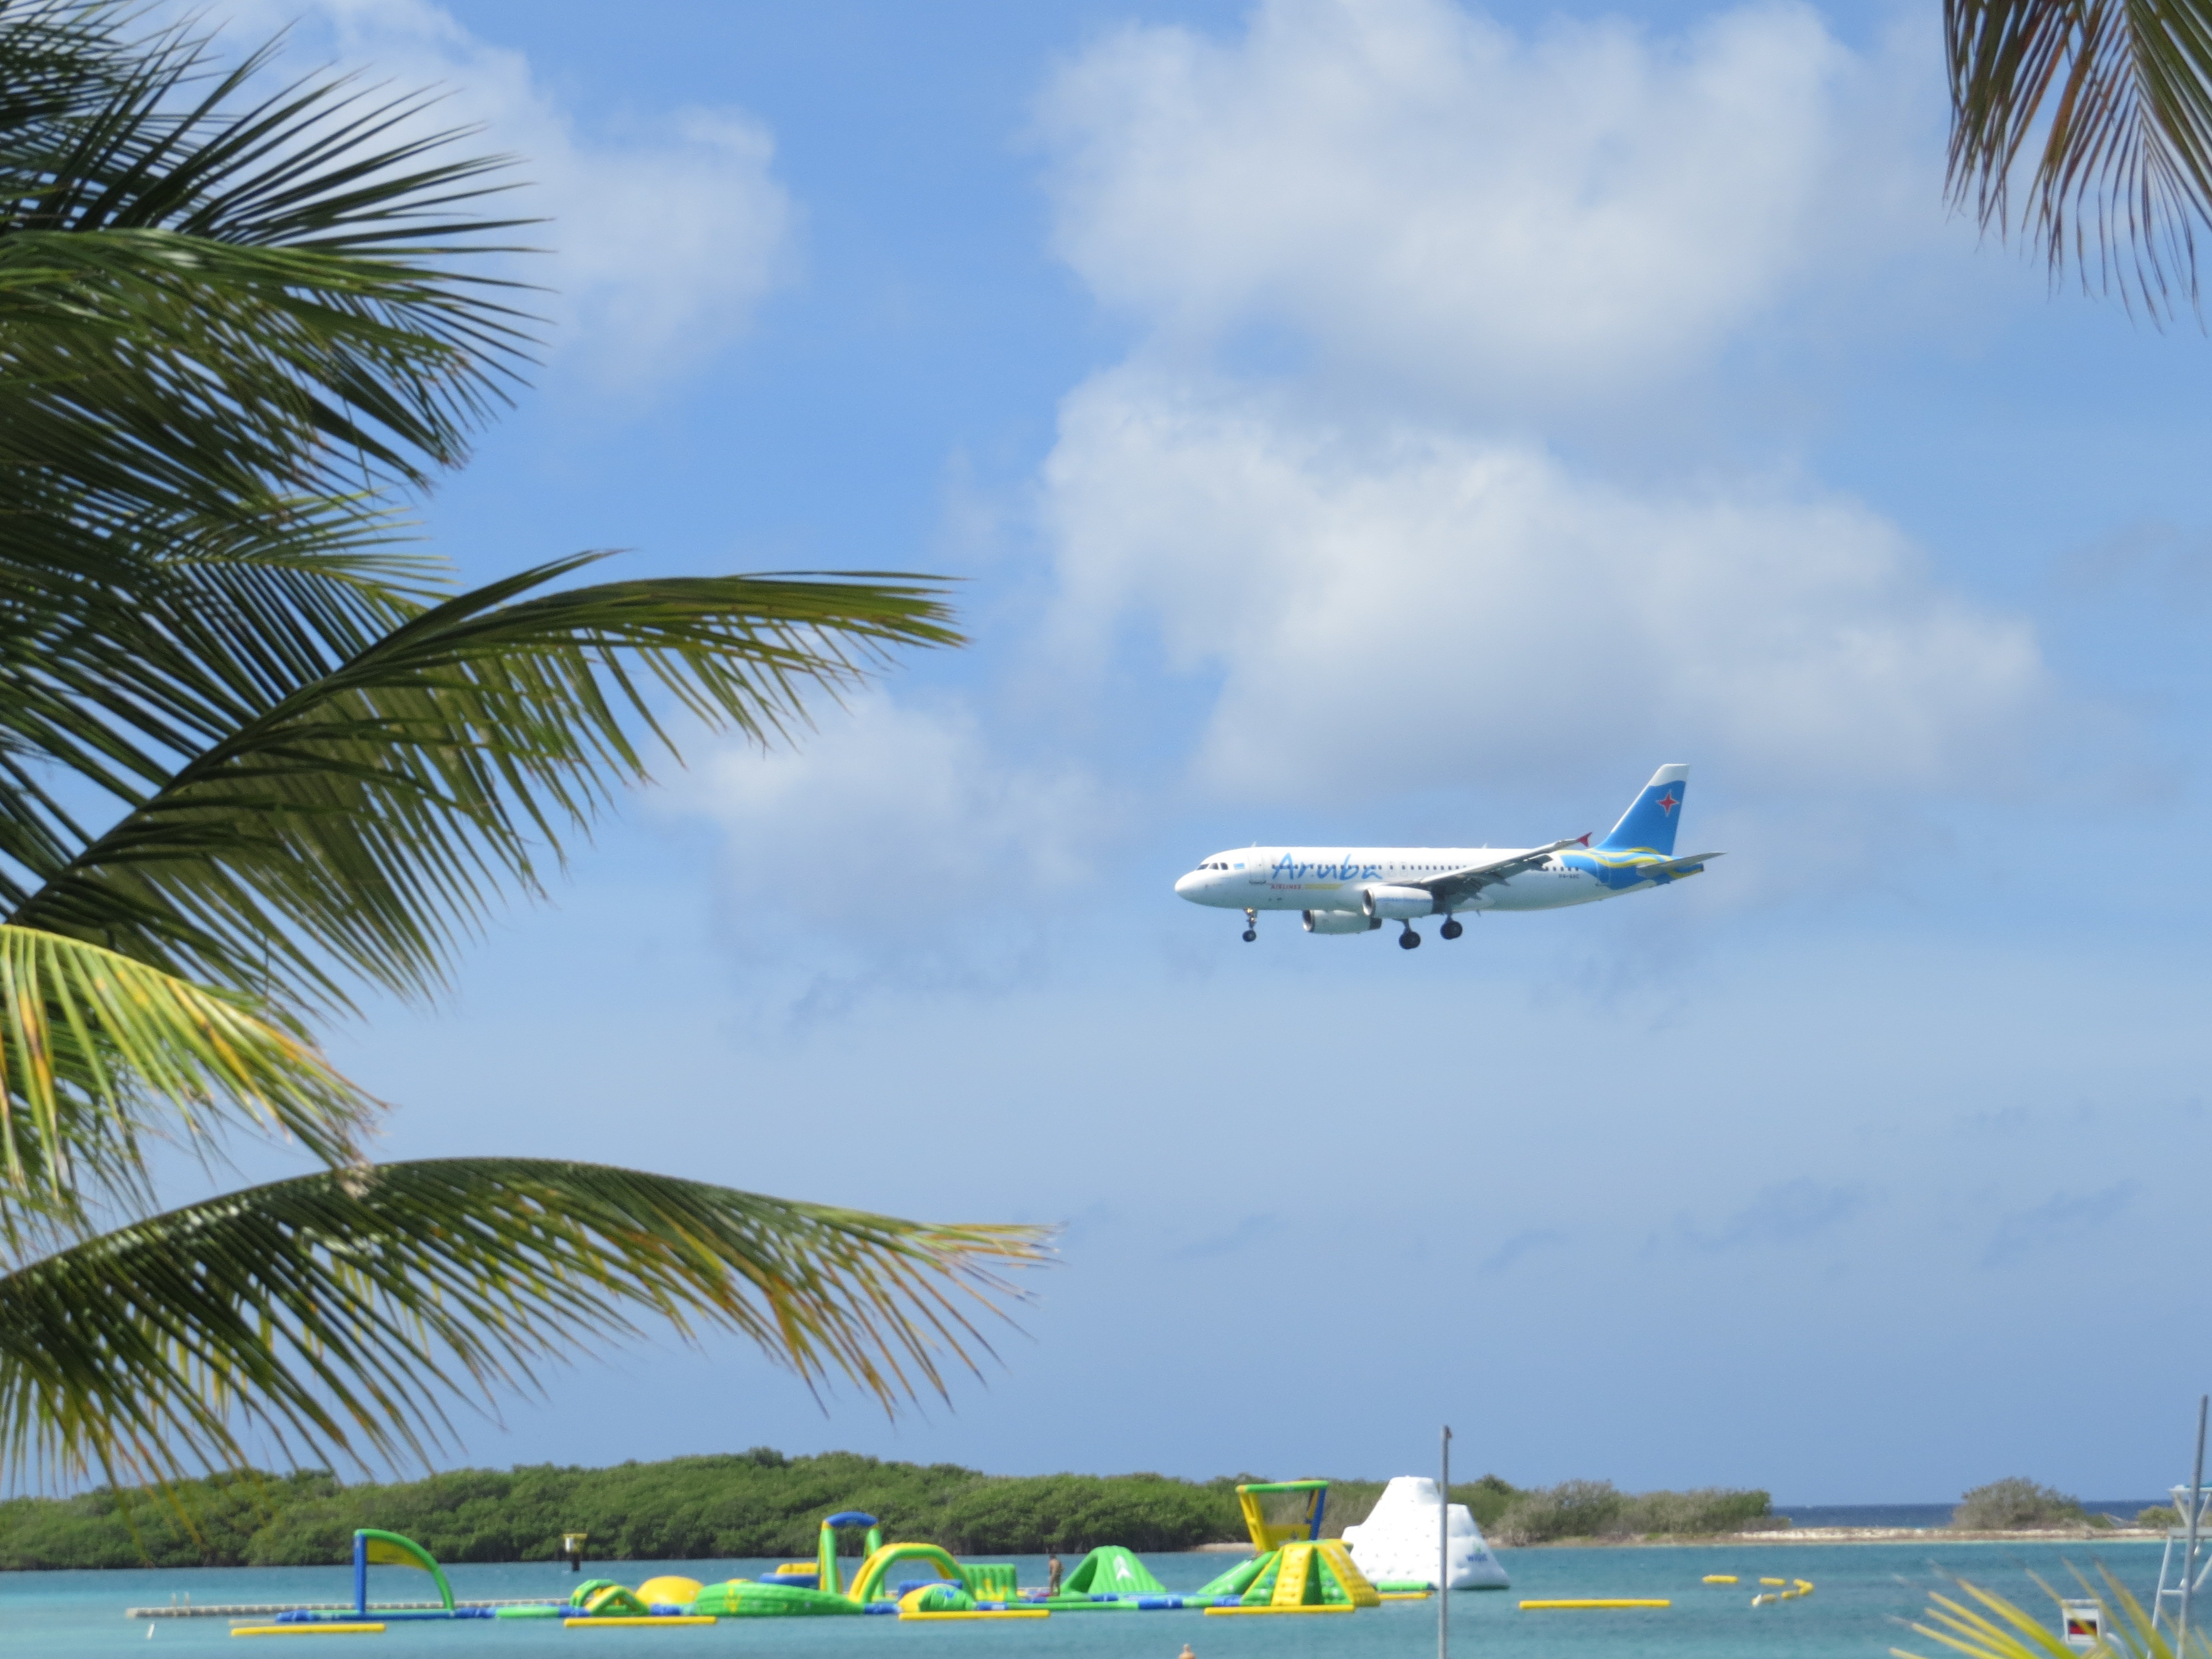
beach, sea, coast, ocean, sky, vacation, plane, aircraft, vehicle, bay, island, caribbean, tropics, atmosphere of earth, arecales